Giacomo Cusmano

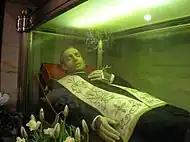
Tomb.

Giacomo Cusmano was born on 15 March 1834 in Palermo. He was the fourth of five children and his eldest sister was the Vincenzina Cusmano.